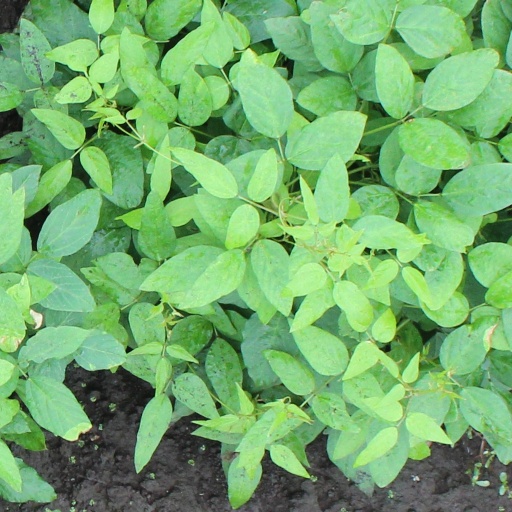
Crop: soybean